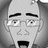
Emotion: surprise